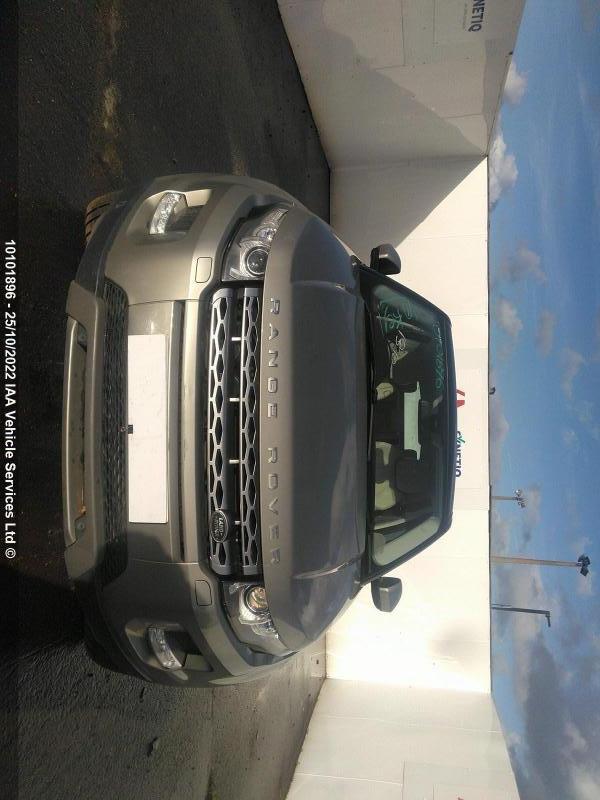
Aucun dommage détecté.
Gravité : aucun